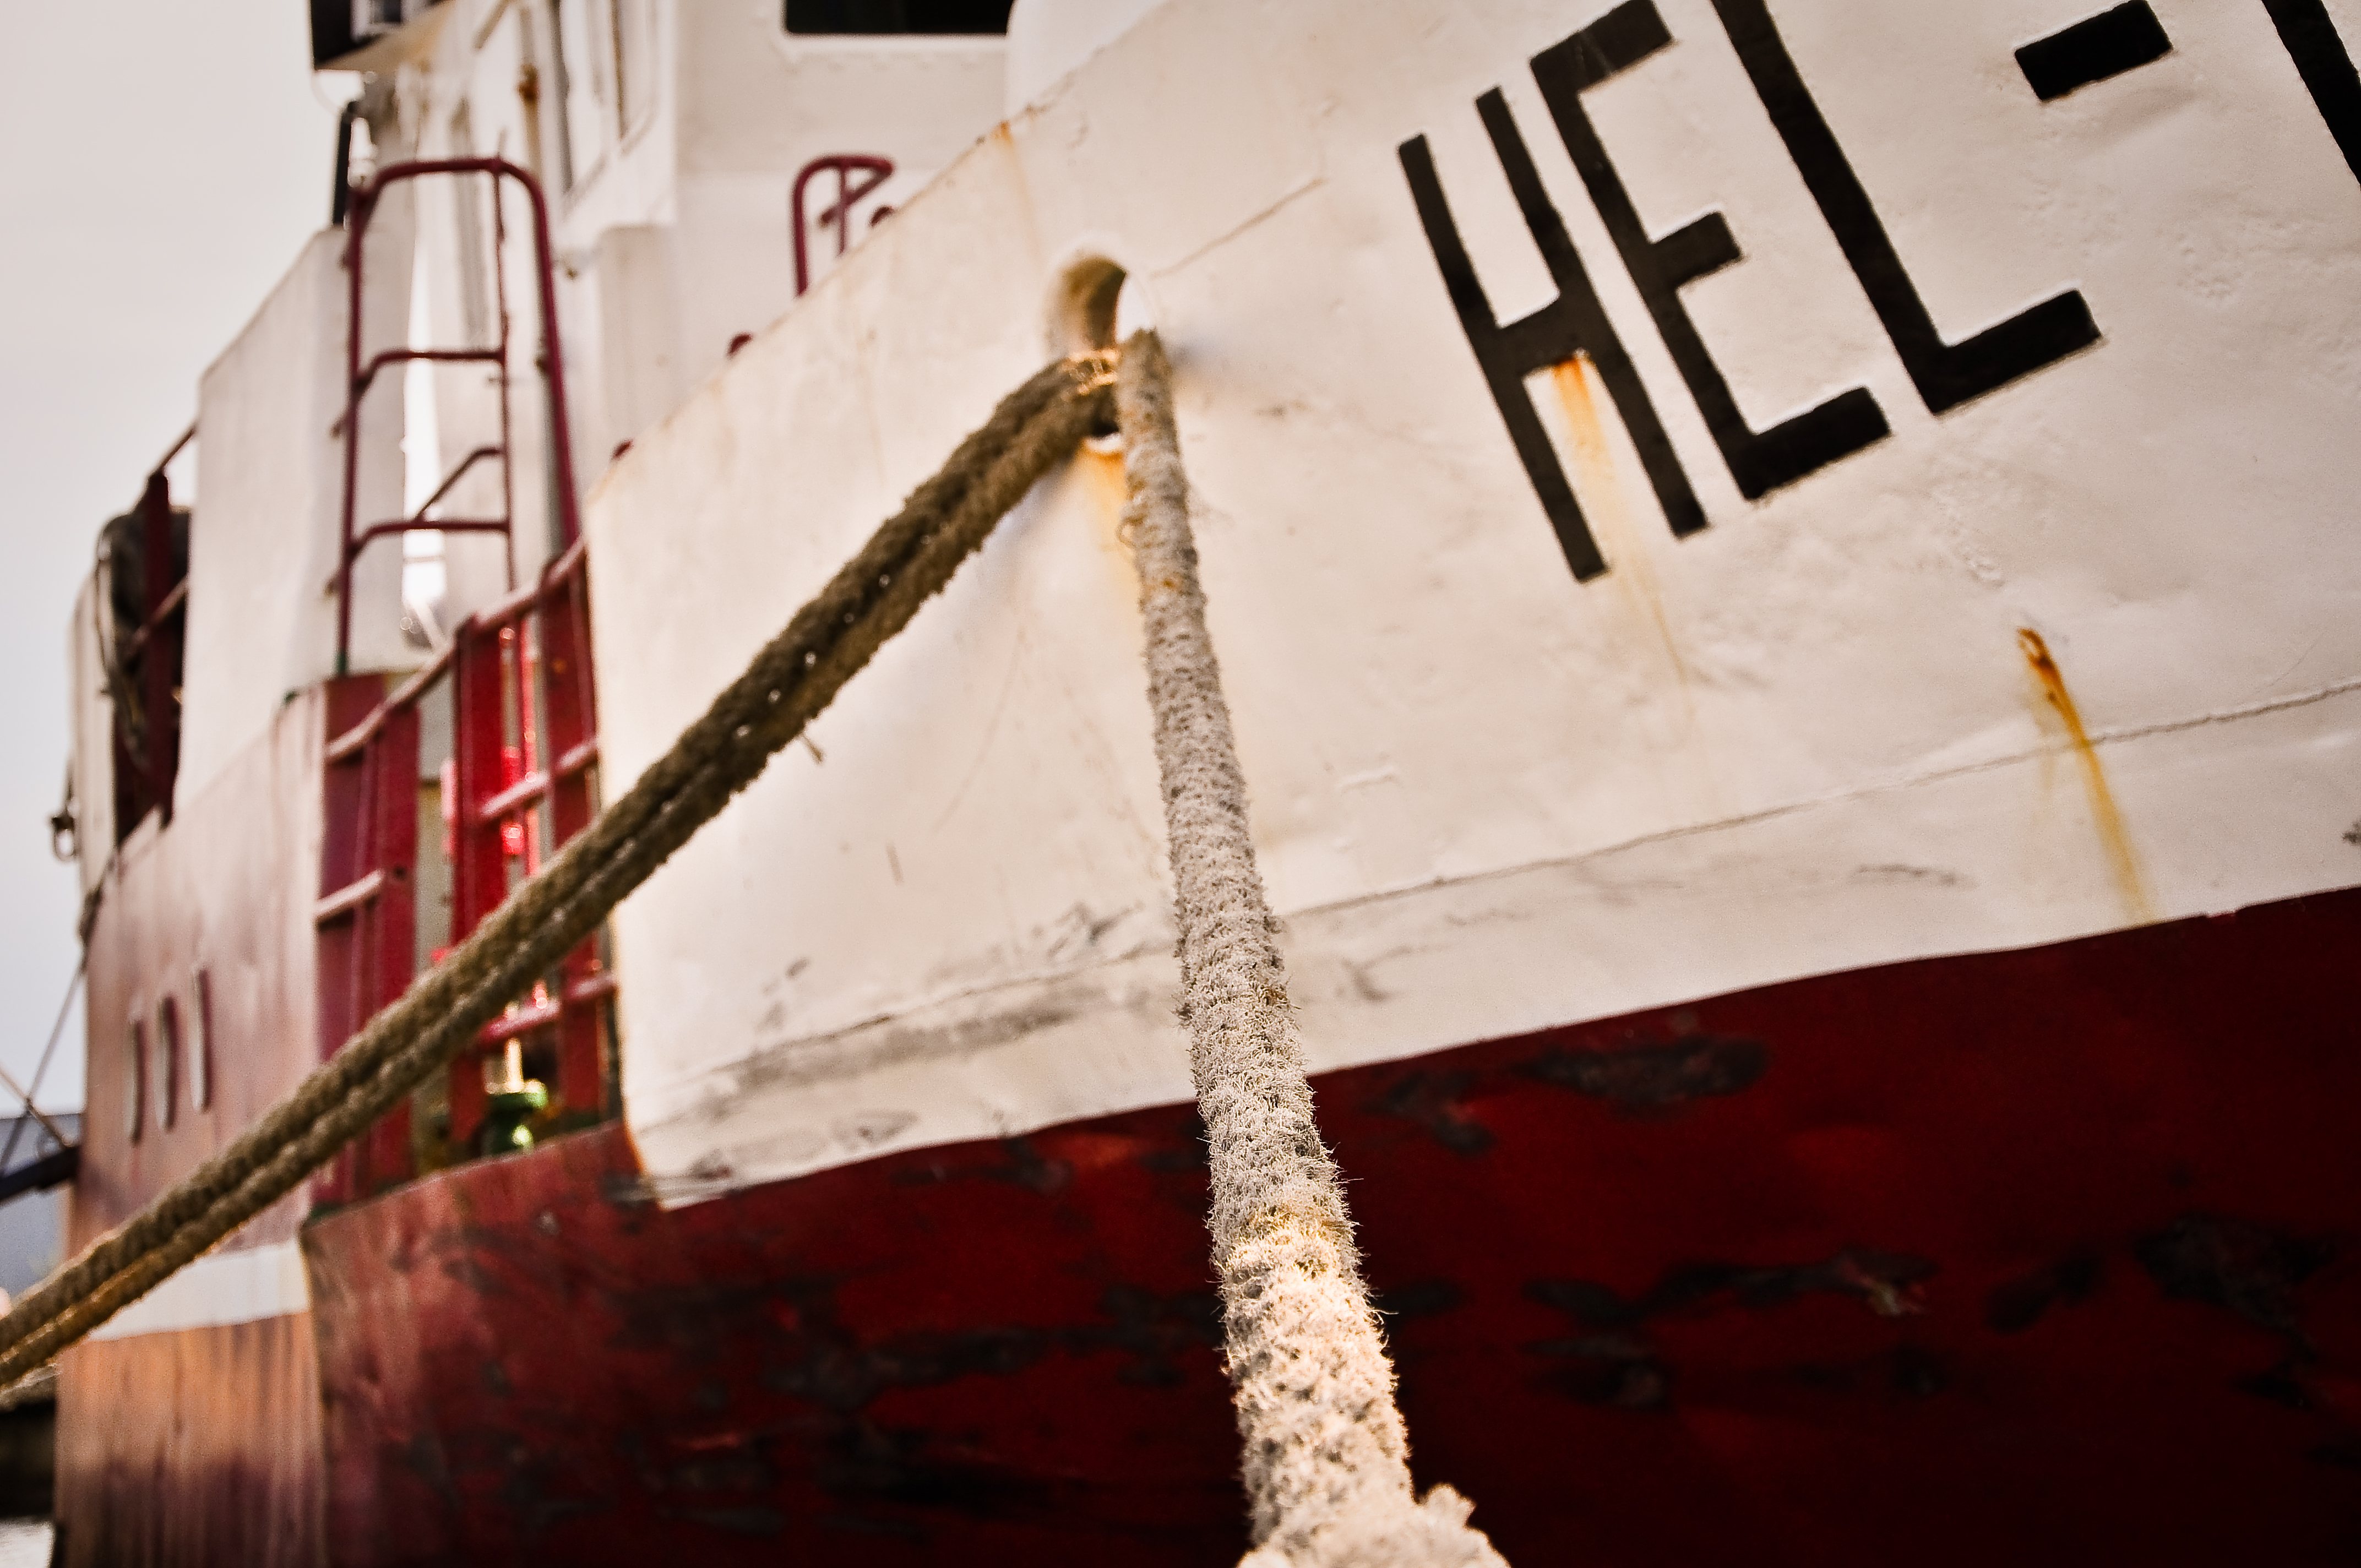
sea, water, dock, boat, town, city, pier, ship, travel, transportation, europe, red, vehicle, fishing, color, harbor, harbour, port, outdoors, boats, ships, poland, marine, baltic, shape, polska, polish, hel, pomeranian